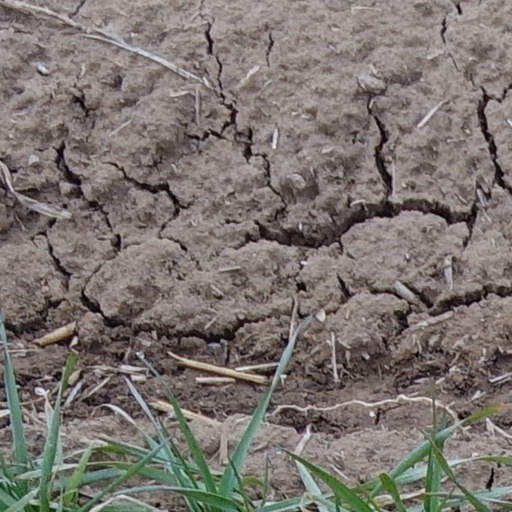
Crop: wheat